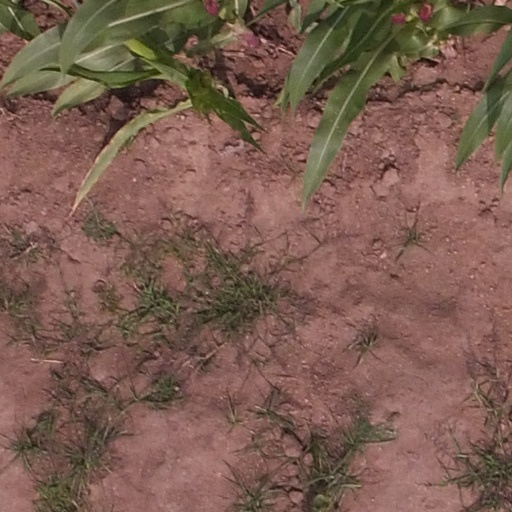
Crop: maize; corn